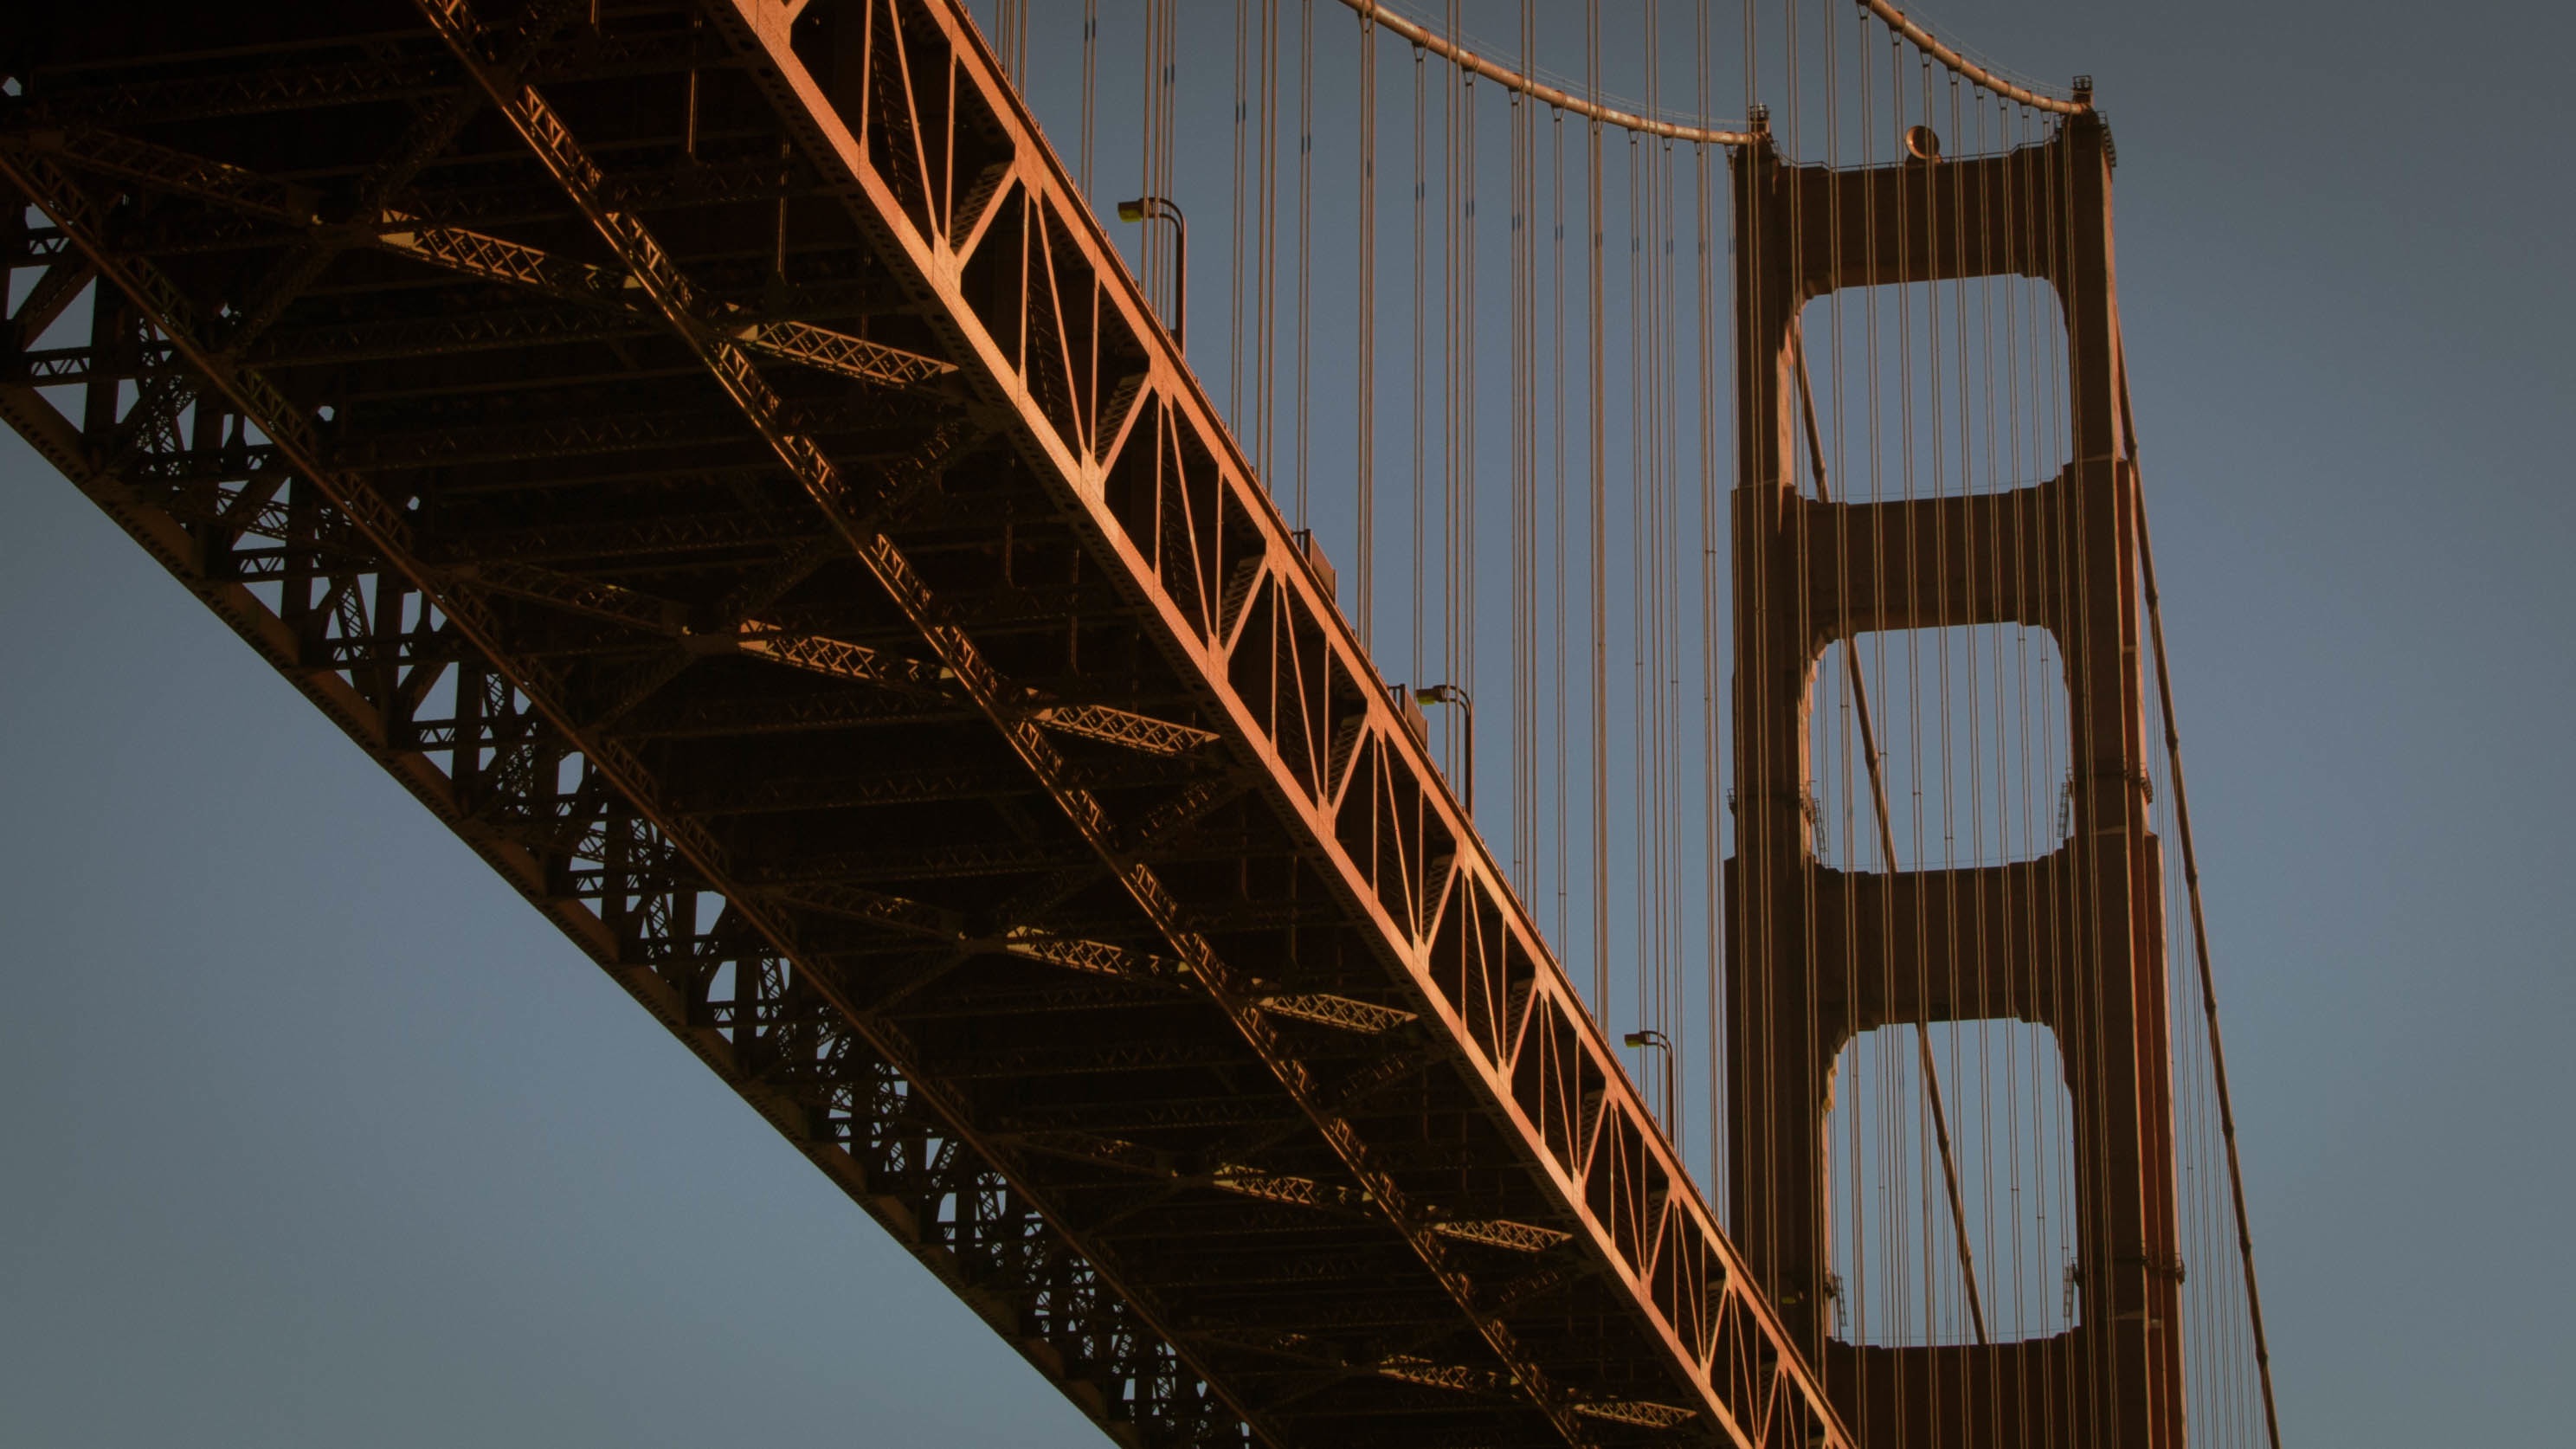
road, bridge, skyscraper, cable, golden gate bridge, suspension bridge, mast, plucked string instruments